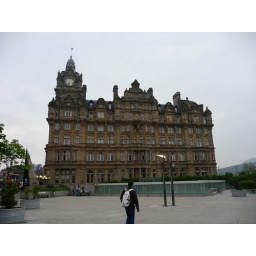
Balmoral Hotel. The clock is set 5 minutes fast because it sits above the waverly train station.